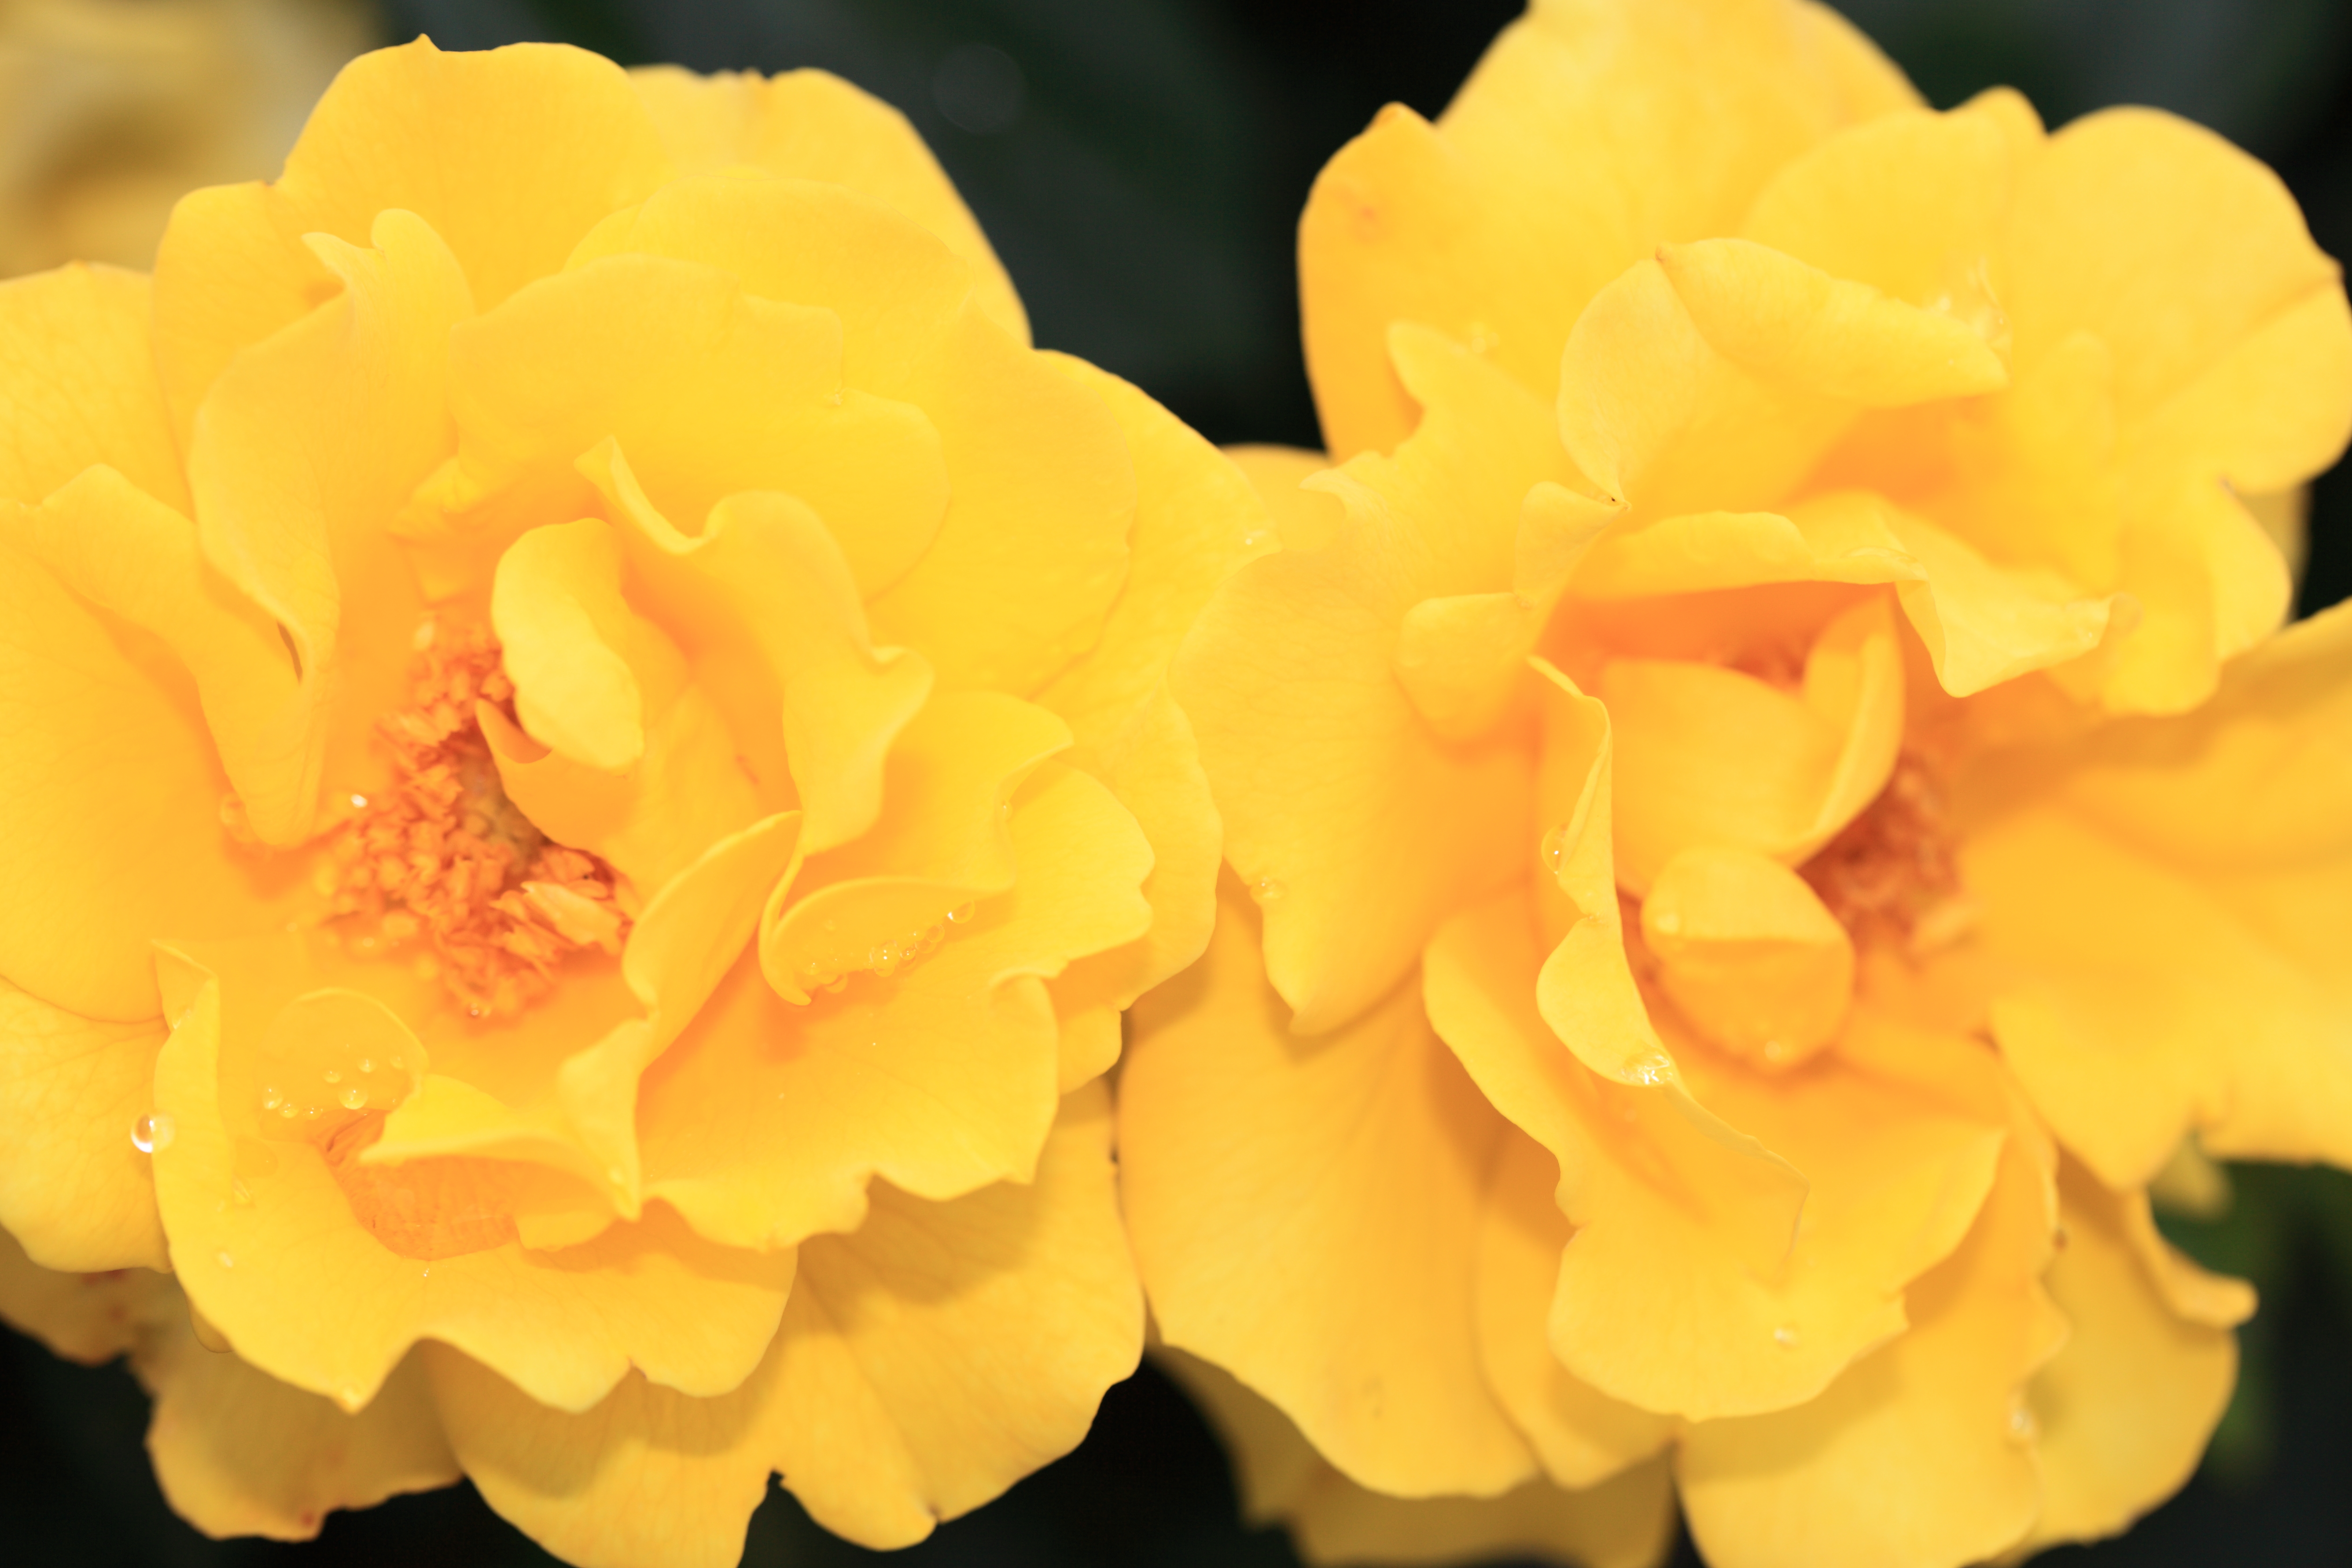
plant, flower, petal, rose, high, yellow, flora, shrub, rosa, 5d, hires, markii, hi, res, resolution, gunma, maebashi, gunmaflowerpark, floribunda, macro photography, flowering plant, garden roses, rose family, land plant, austrian briar